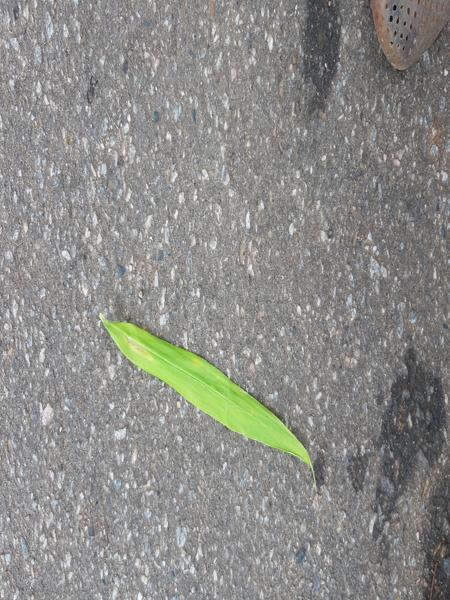
Plant: Ginger